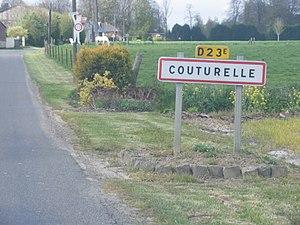
Vue d'une entrée de la commune de Couturelle.
Couturelle est une commune française située dans le département du Pas-de-Calais en région Hauts-de-France.